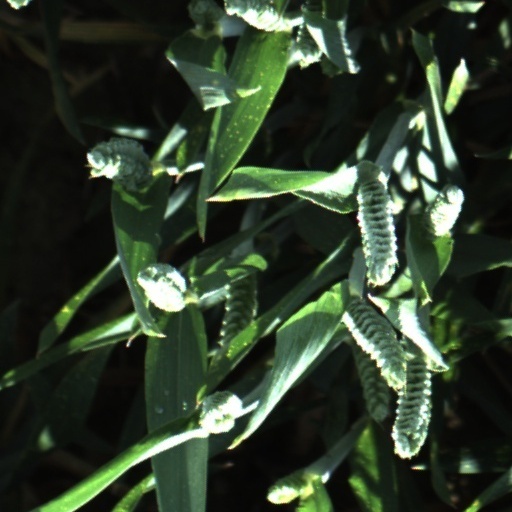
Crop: wheat